Battle of Taejon

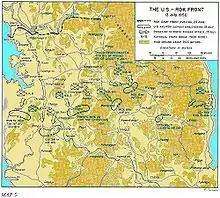
Arrows symbolizing the North Korean Army pressing against U.S. and South Korean positions

Following the invasion of the Republic of Korea (South Korea) by its northern neighbor, the Democratic People's Republic of Korea (North Korea), the United Nations committed forces on behalf of South Korea. The United States subsequently sent ground forces to the Korean peninsula to contain the North Korean invasion and to prevent the collapse of the South Korean state. American forces in the Far East had steadily decreased since the end of World War II, five years earlier.